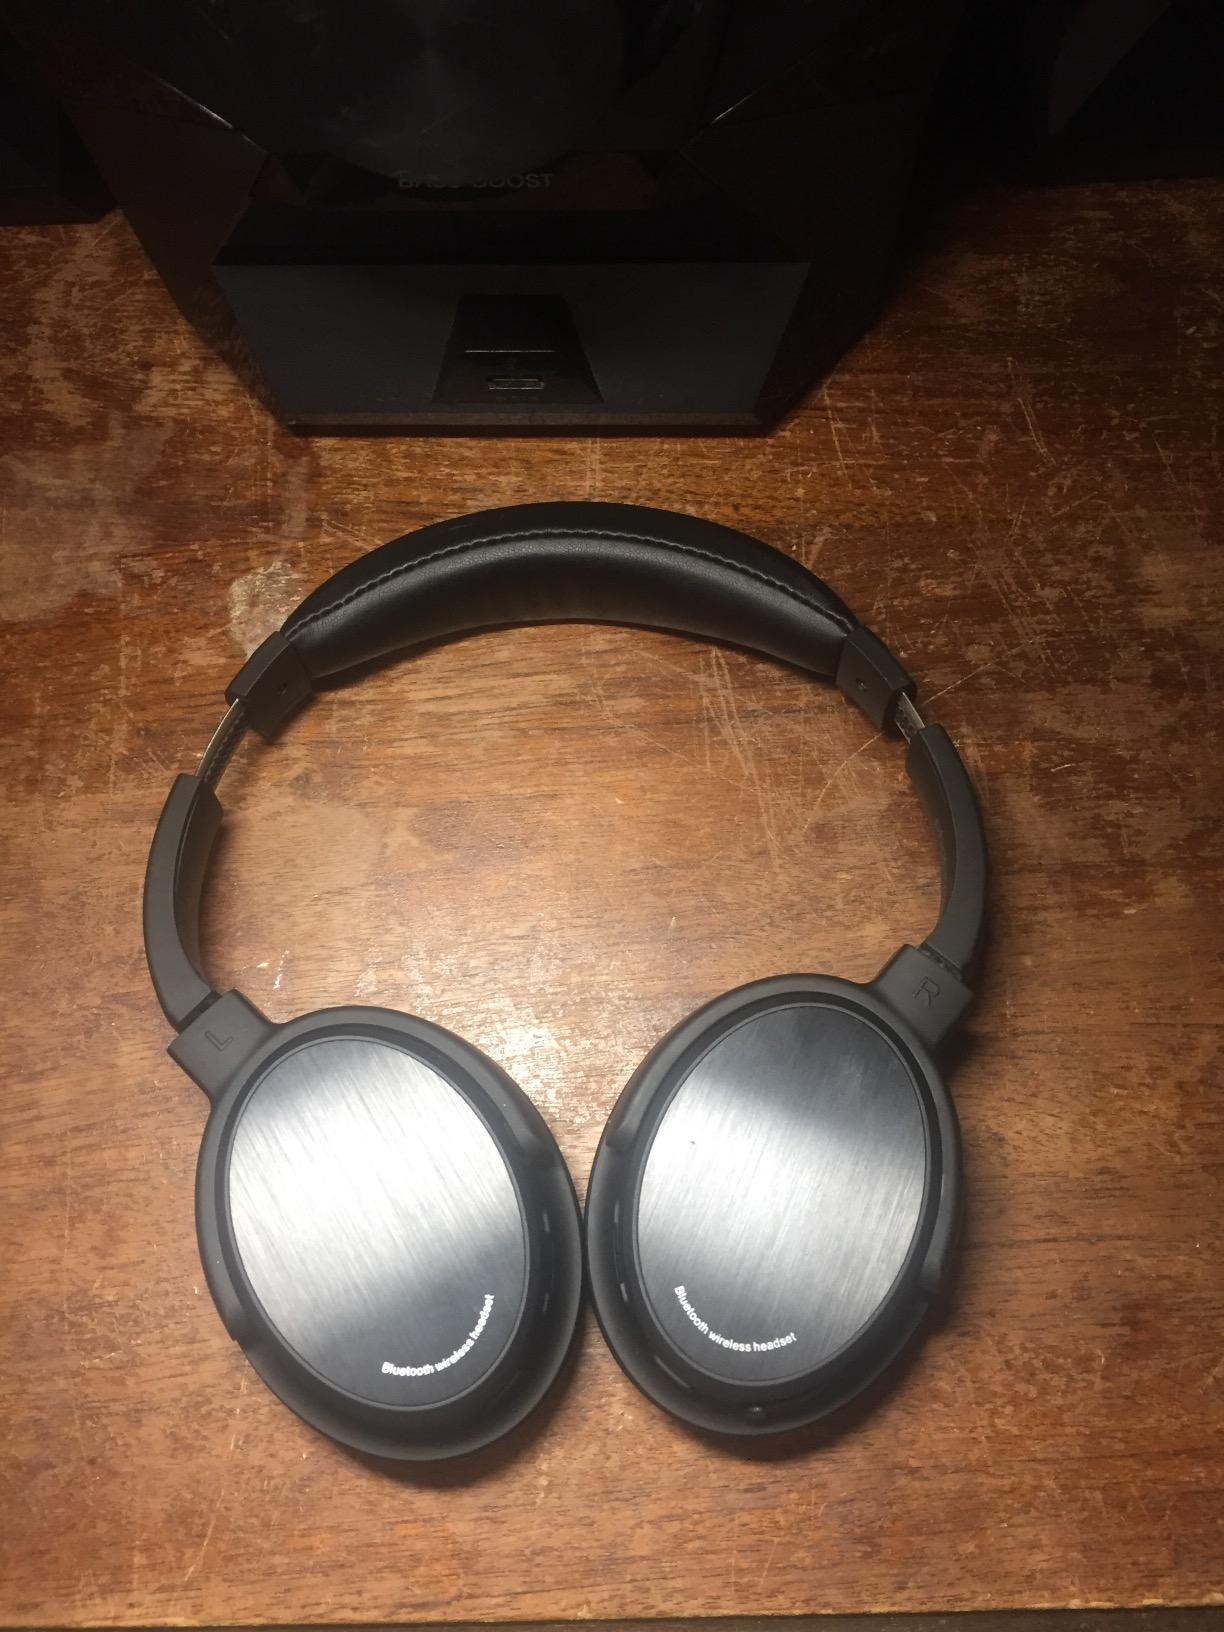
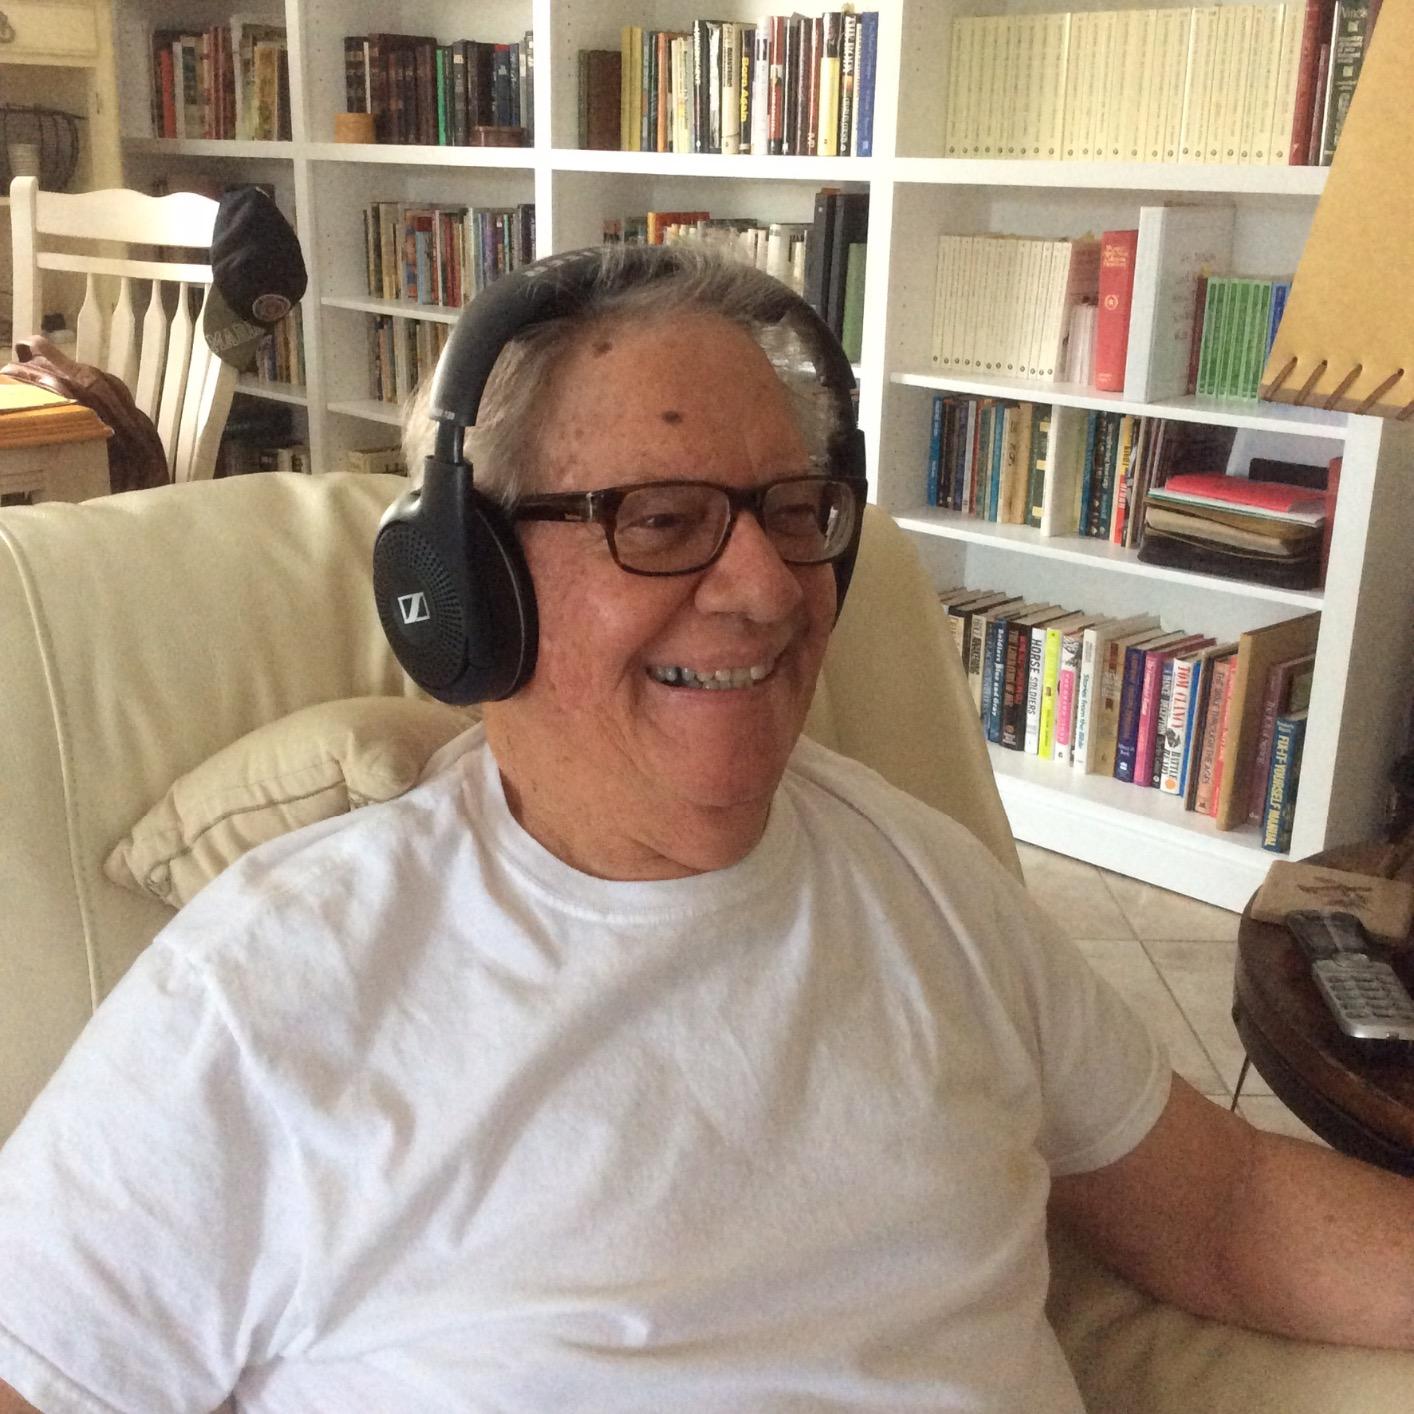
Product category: headphones
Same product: no